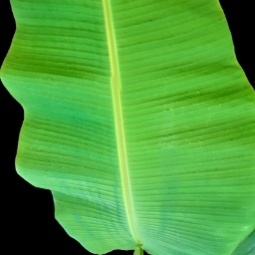
Label: Healthy